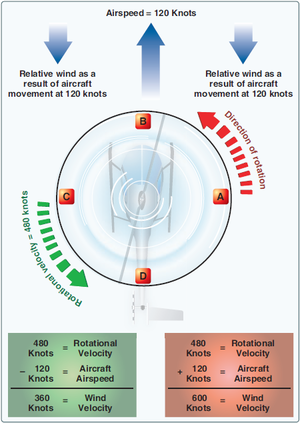
Le décrochage pale reculante est une perte de portance affectant spécifiquement les hélicoptères et autres giravions lorsque l'angle d'attaque limite de la pale reculante est atteint. Ce phénomène est la principale limitation à la vitesse maximale qu'un hélicoptère peut atteindre.